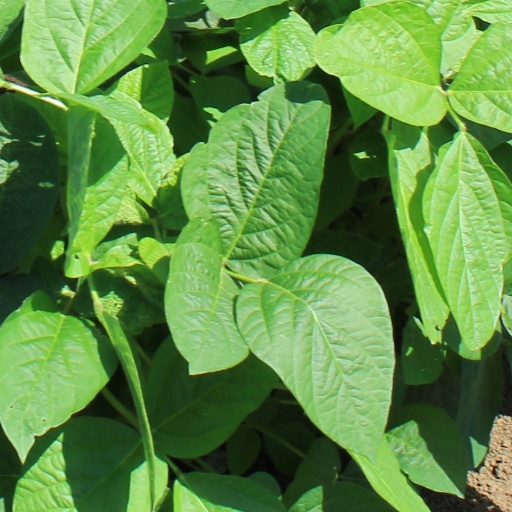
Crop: soybean